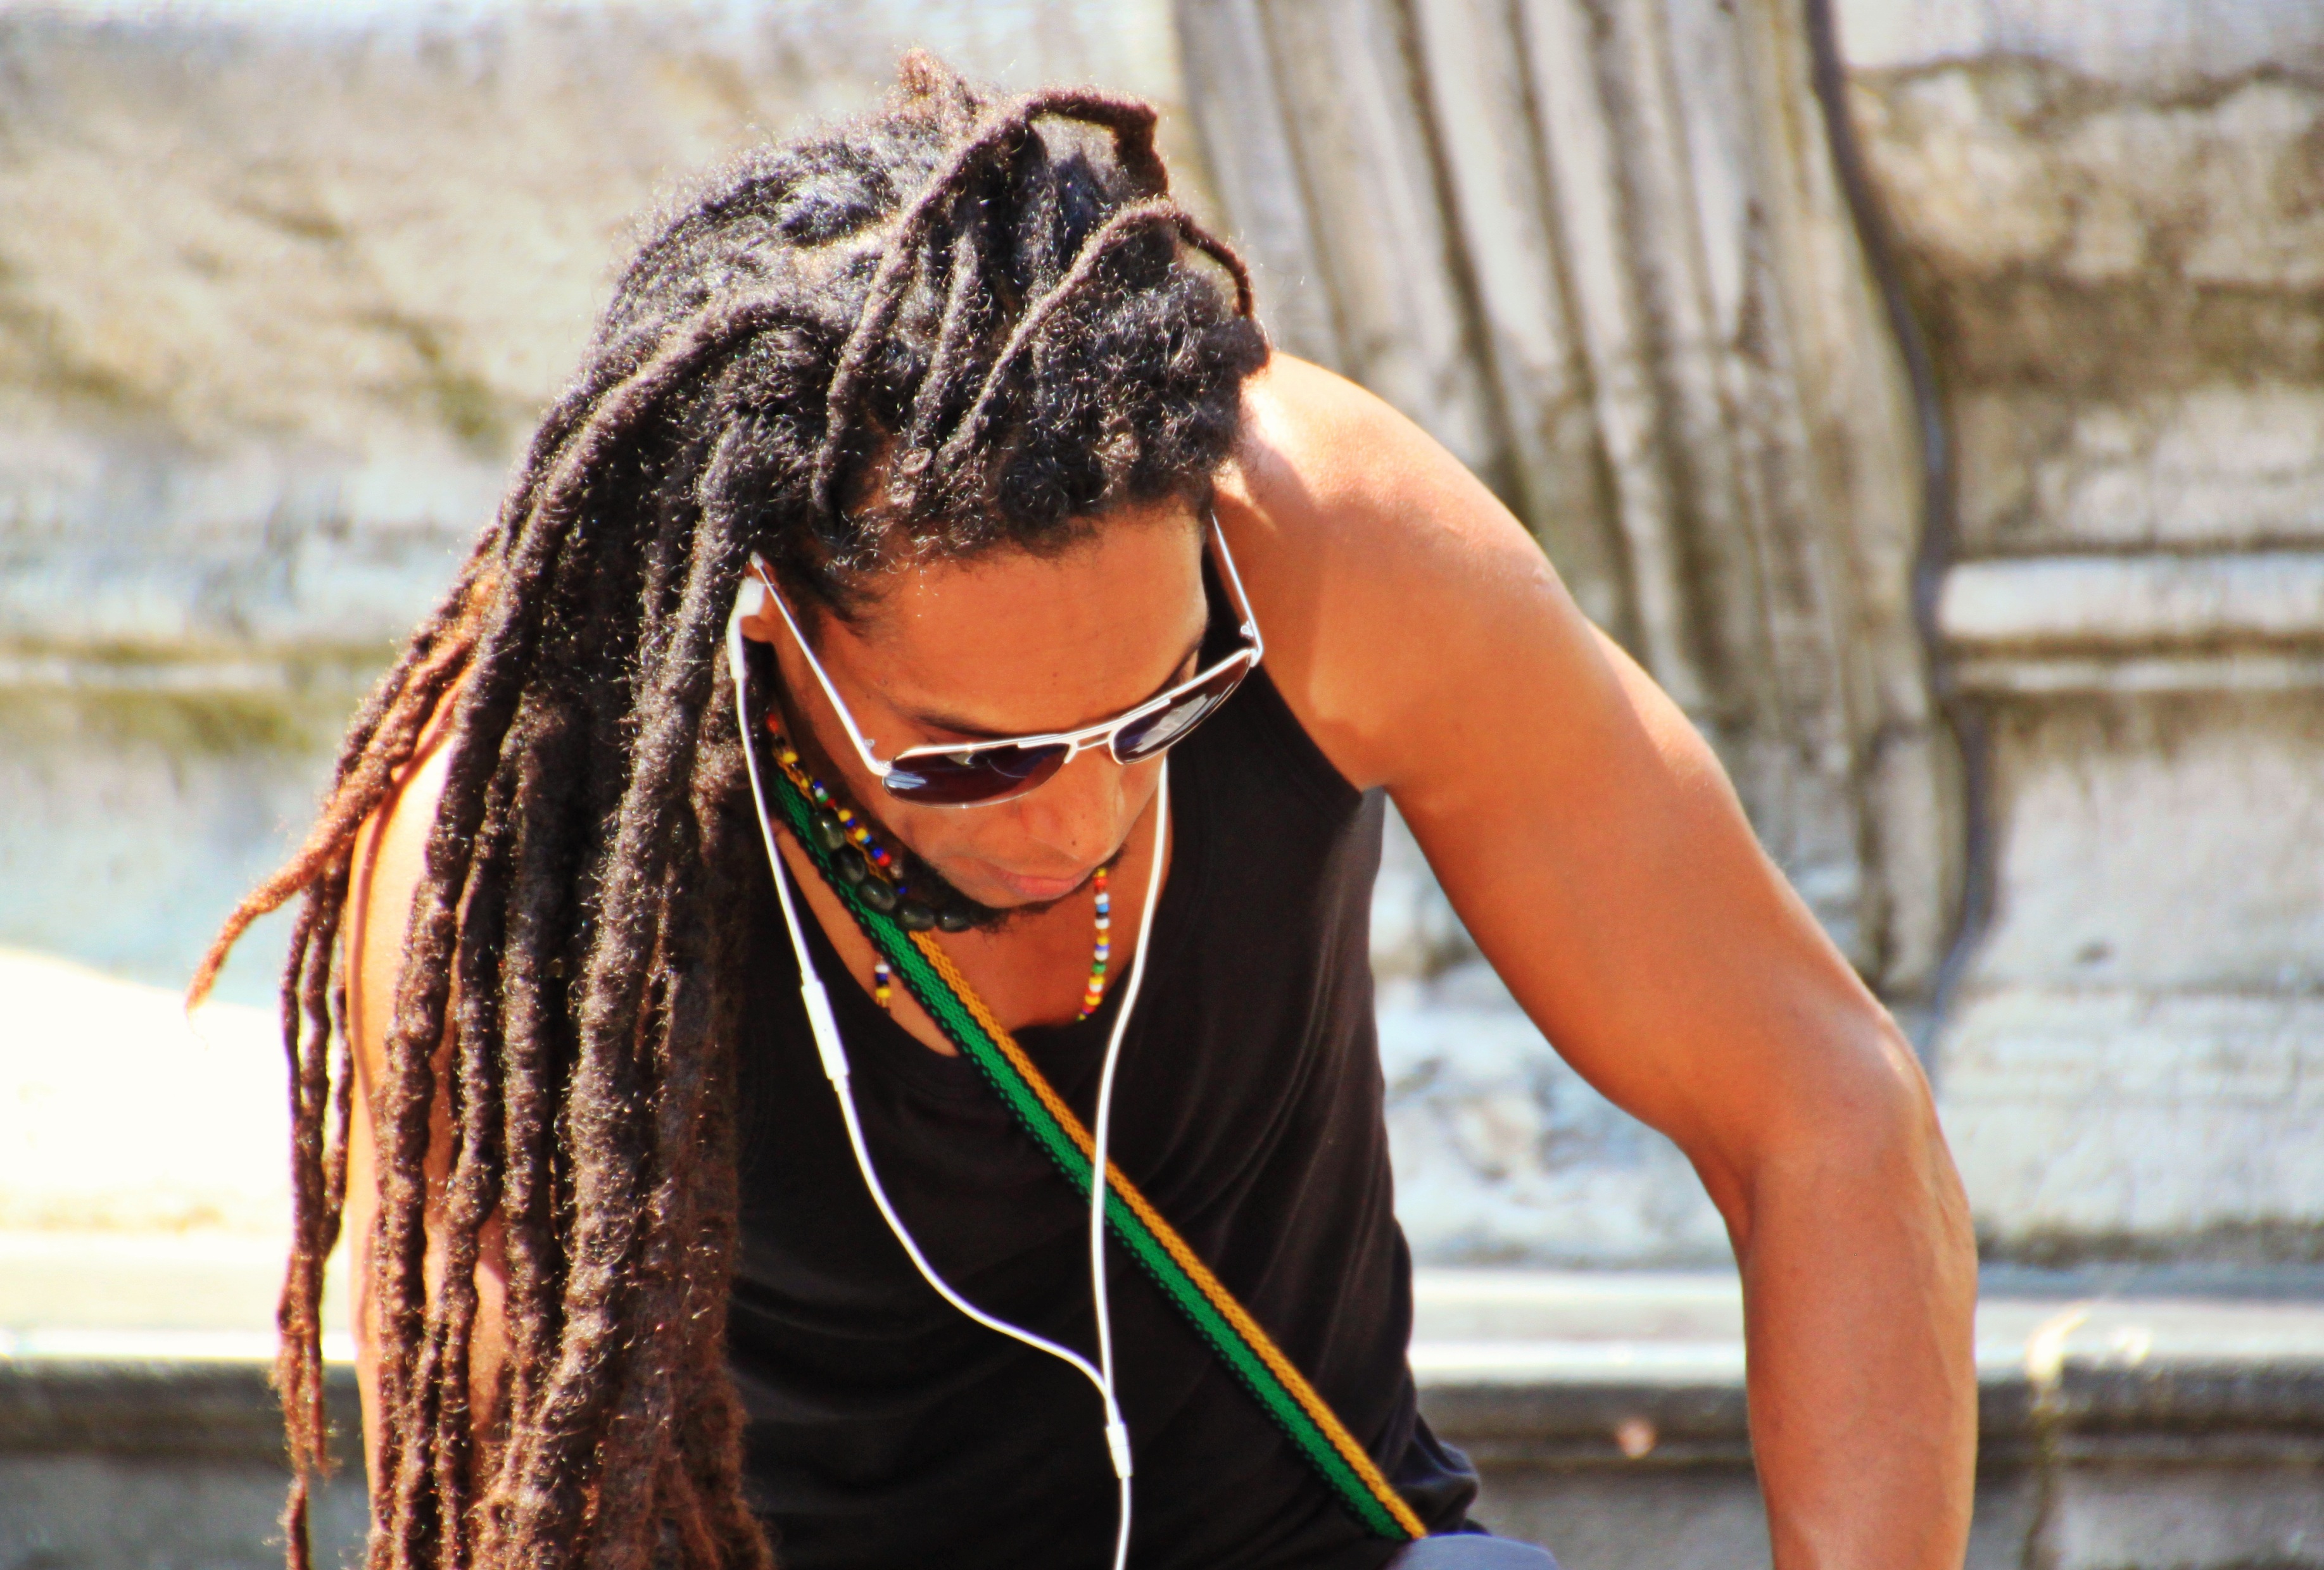
man, person, hair, fashion, arm, hairstyle, muscle, beauty, dreadlocks